Annoying Orange

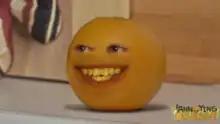
The titular orange, voiced by Dane Boedigheimer

The first 4 Annoying Orange episodes released from October 9 to December 23, 2009, on the Dane Boe YouTube channel. From 2010 to 2022, the Annoying Orange channel has uploaded two or three videos a week. As of late 2023, the channel uploads regular videos biweekly.